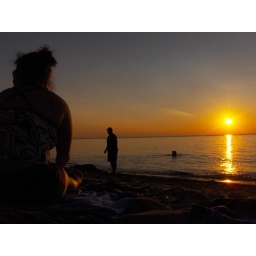
labor day weekend at the lake house in bridgman, michigan with 17 of our closest friends :D